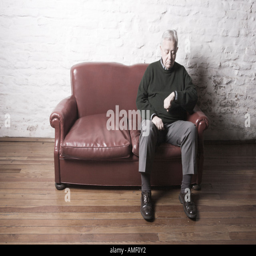
old man seated down in a red sofa in an empty living room looking at his watch